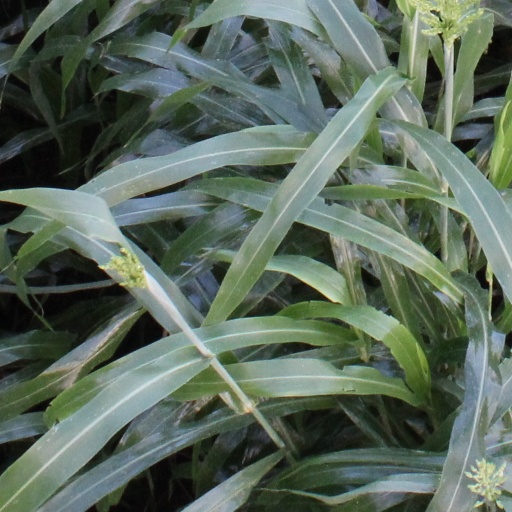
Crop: sorghum